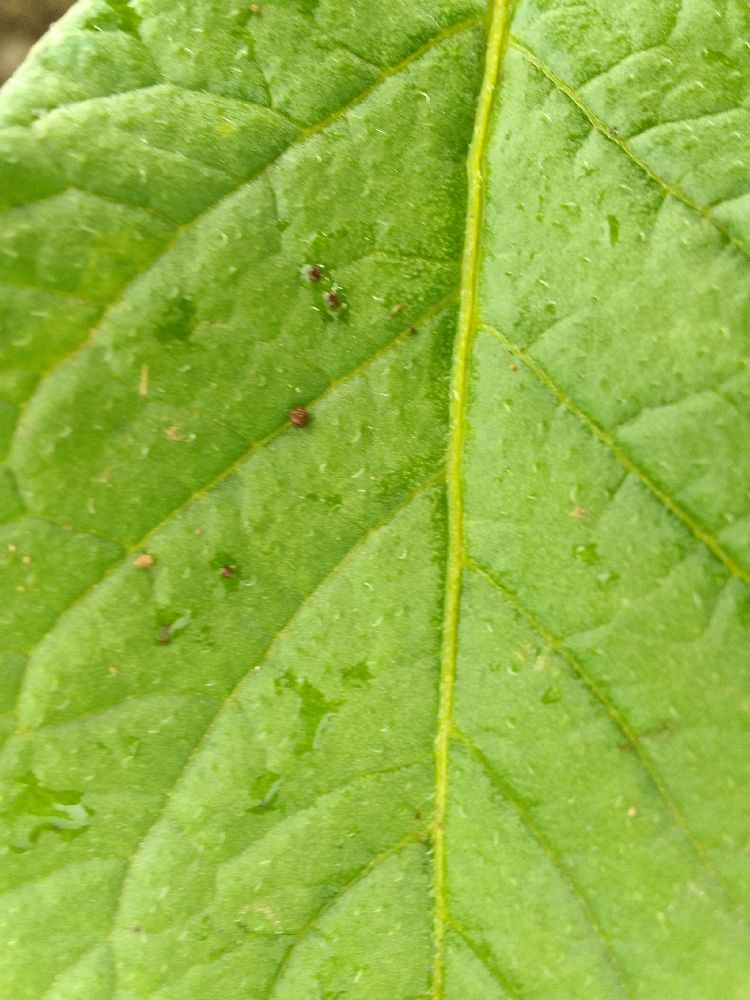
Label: Healthy